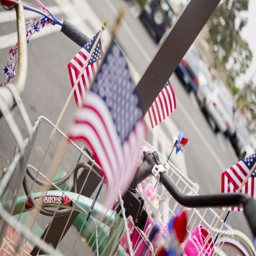
flags adorn a group of bikes parked wednesday .